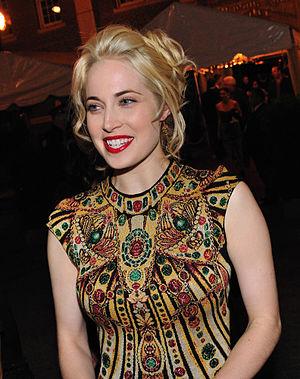
Charlotte Sullivan, née le 21 octobre 1983 à Toronto, est une actrice canadienne.